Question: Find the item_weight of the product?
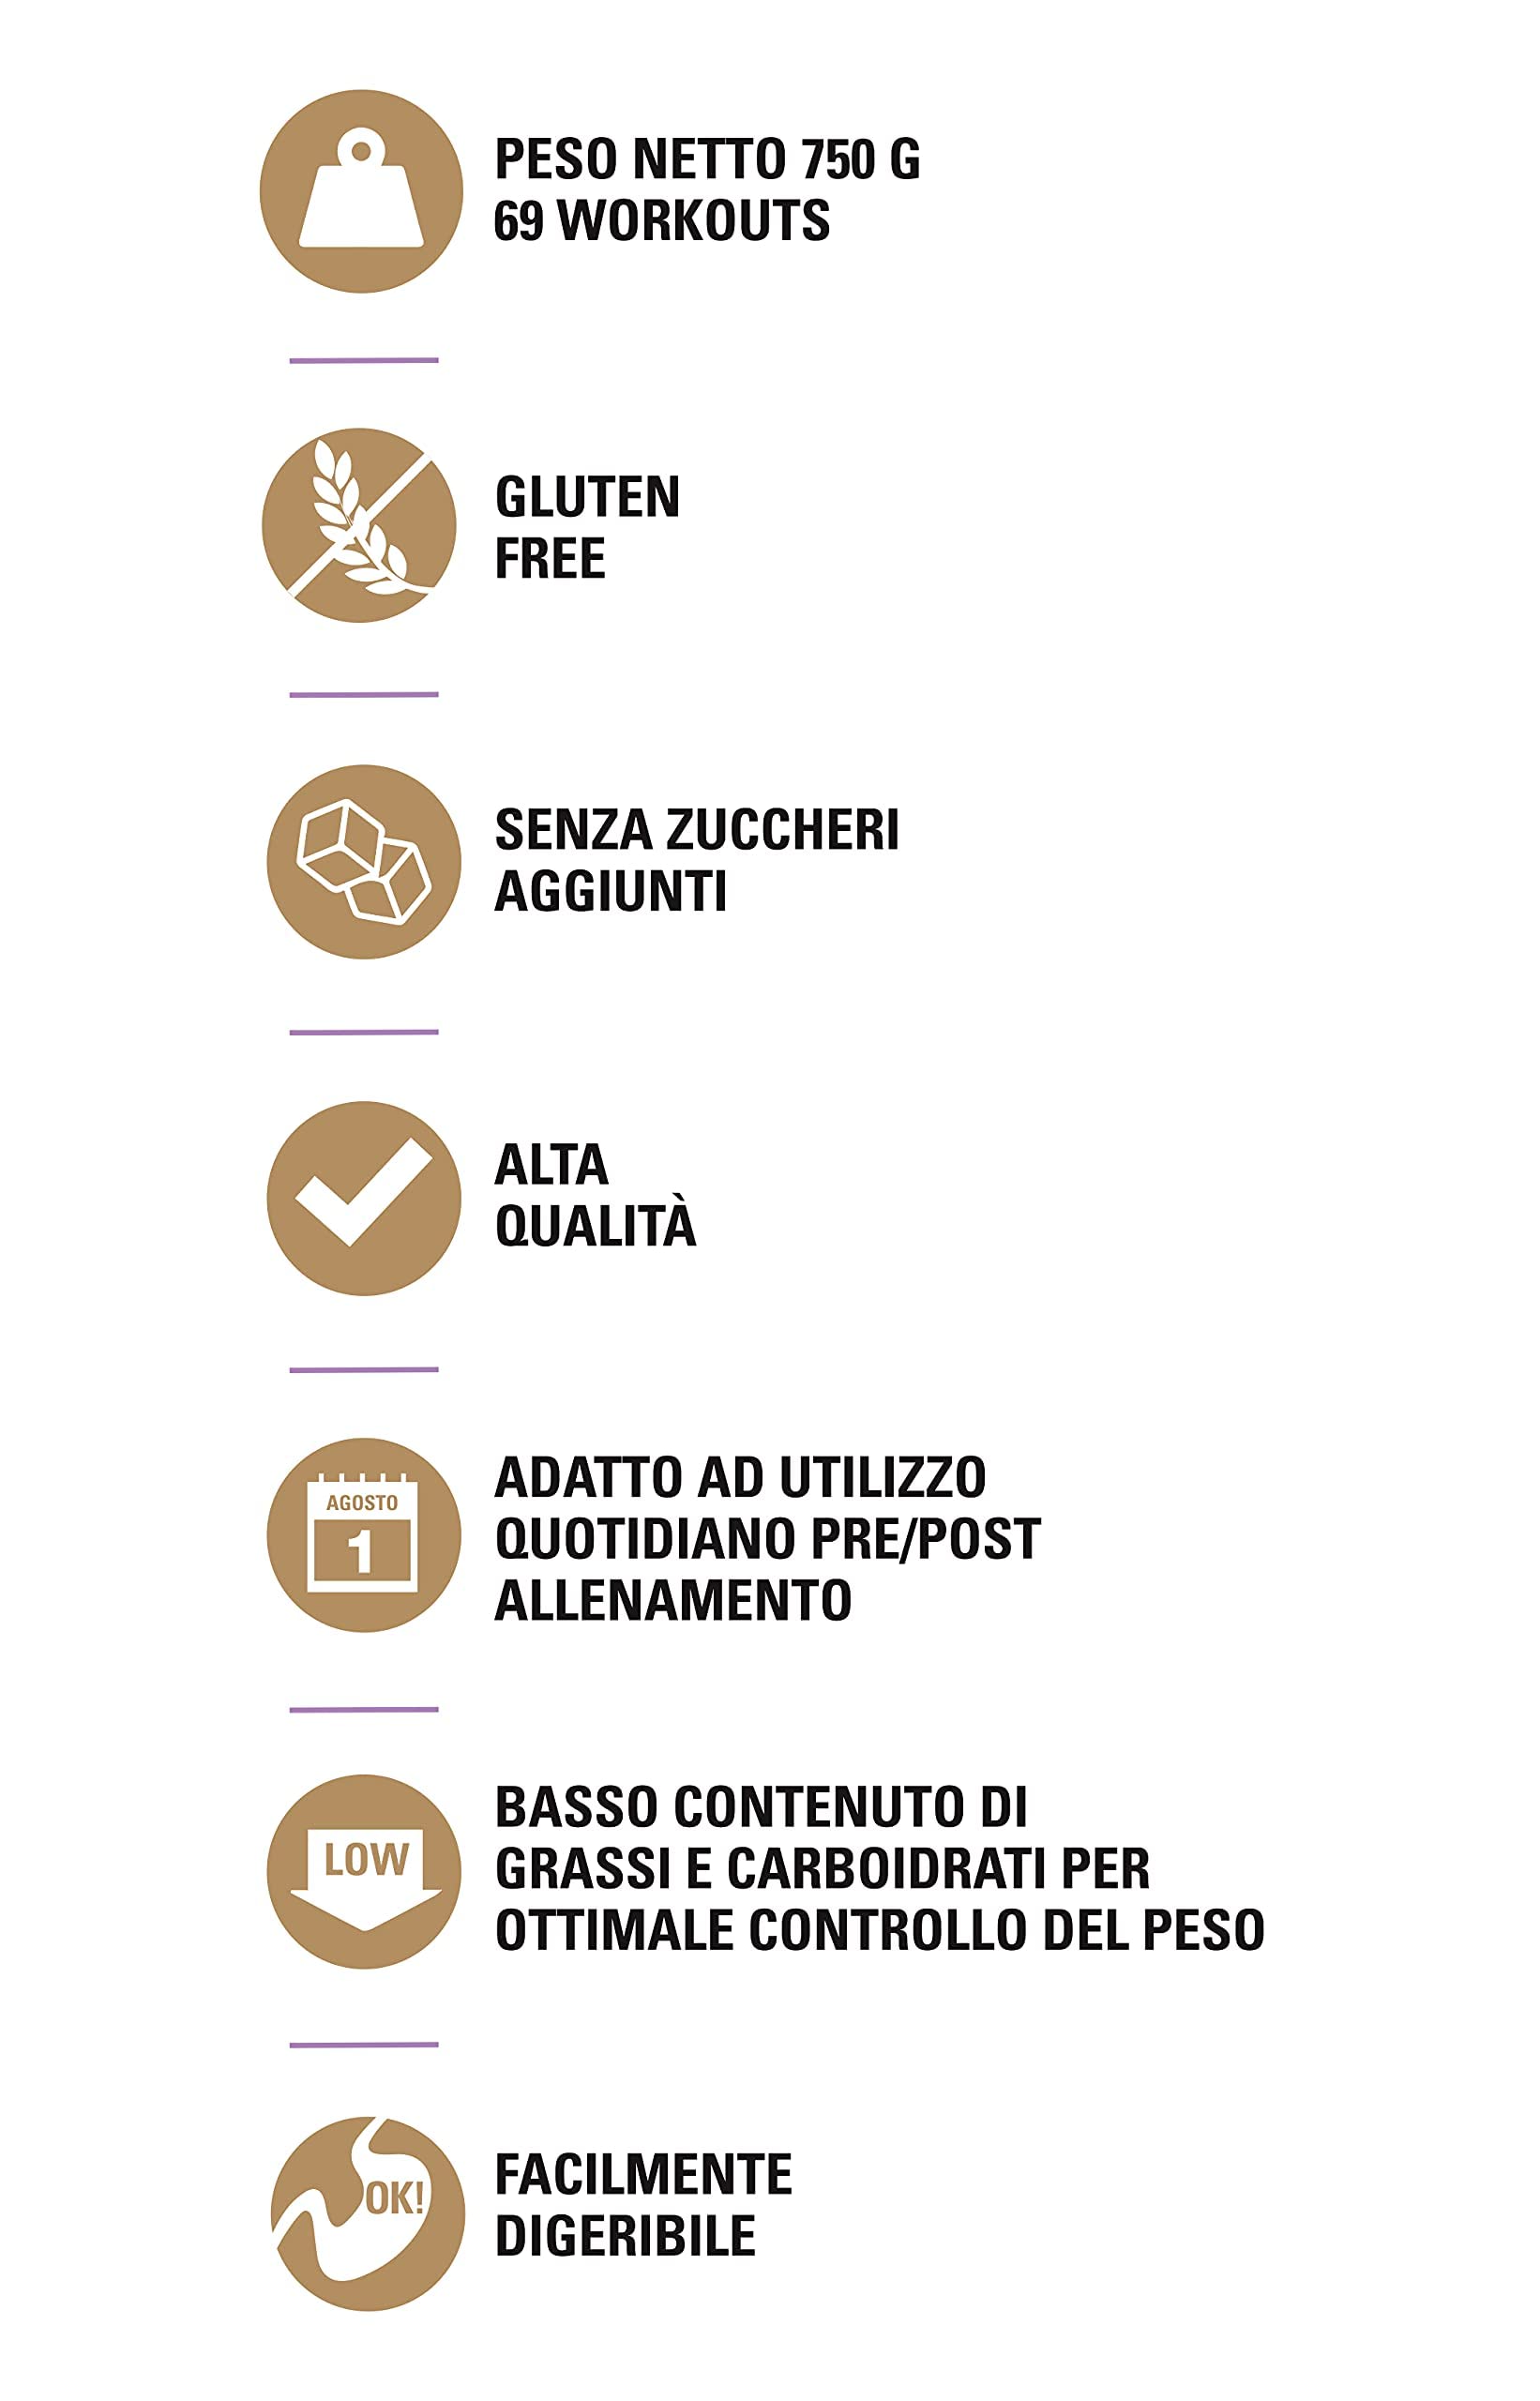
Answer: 750.0 gram